Alan Sanchez (boxer)

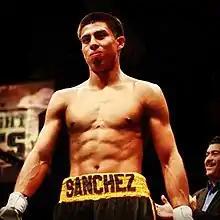

Alan Sánchez (born February 26, 1991) is a Mexican professional boxer based in Fairfield, California.